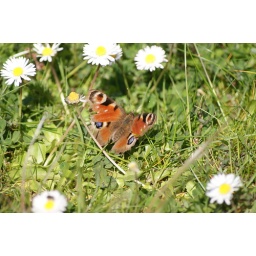
A butterfly in the grass